Where's Firuze?

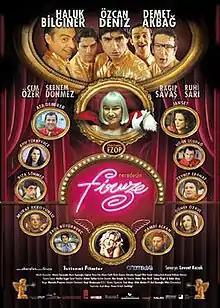

Where's Firuze? (Turkish: Neredesin Firuze?) is a 2004 Turkish comedy film directed by Ezel Akay and written by Levent Kazak based on a story of Özcan Deniz .